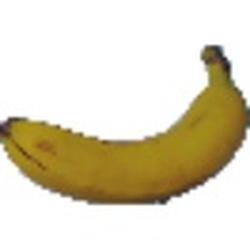
Label: Banana